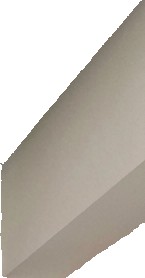
Surface category: wall